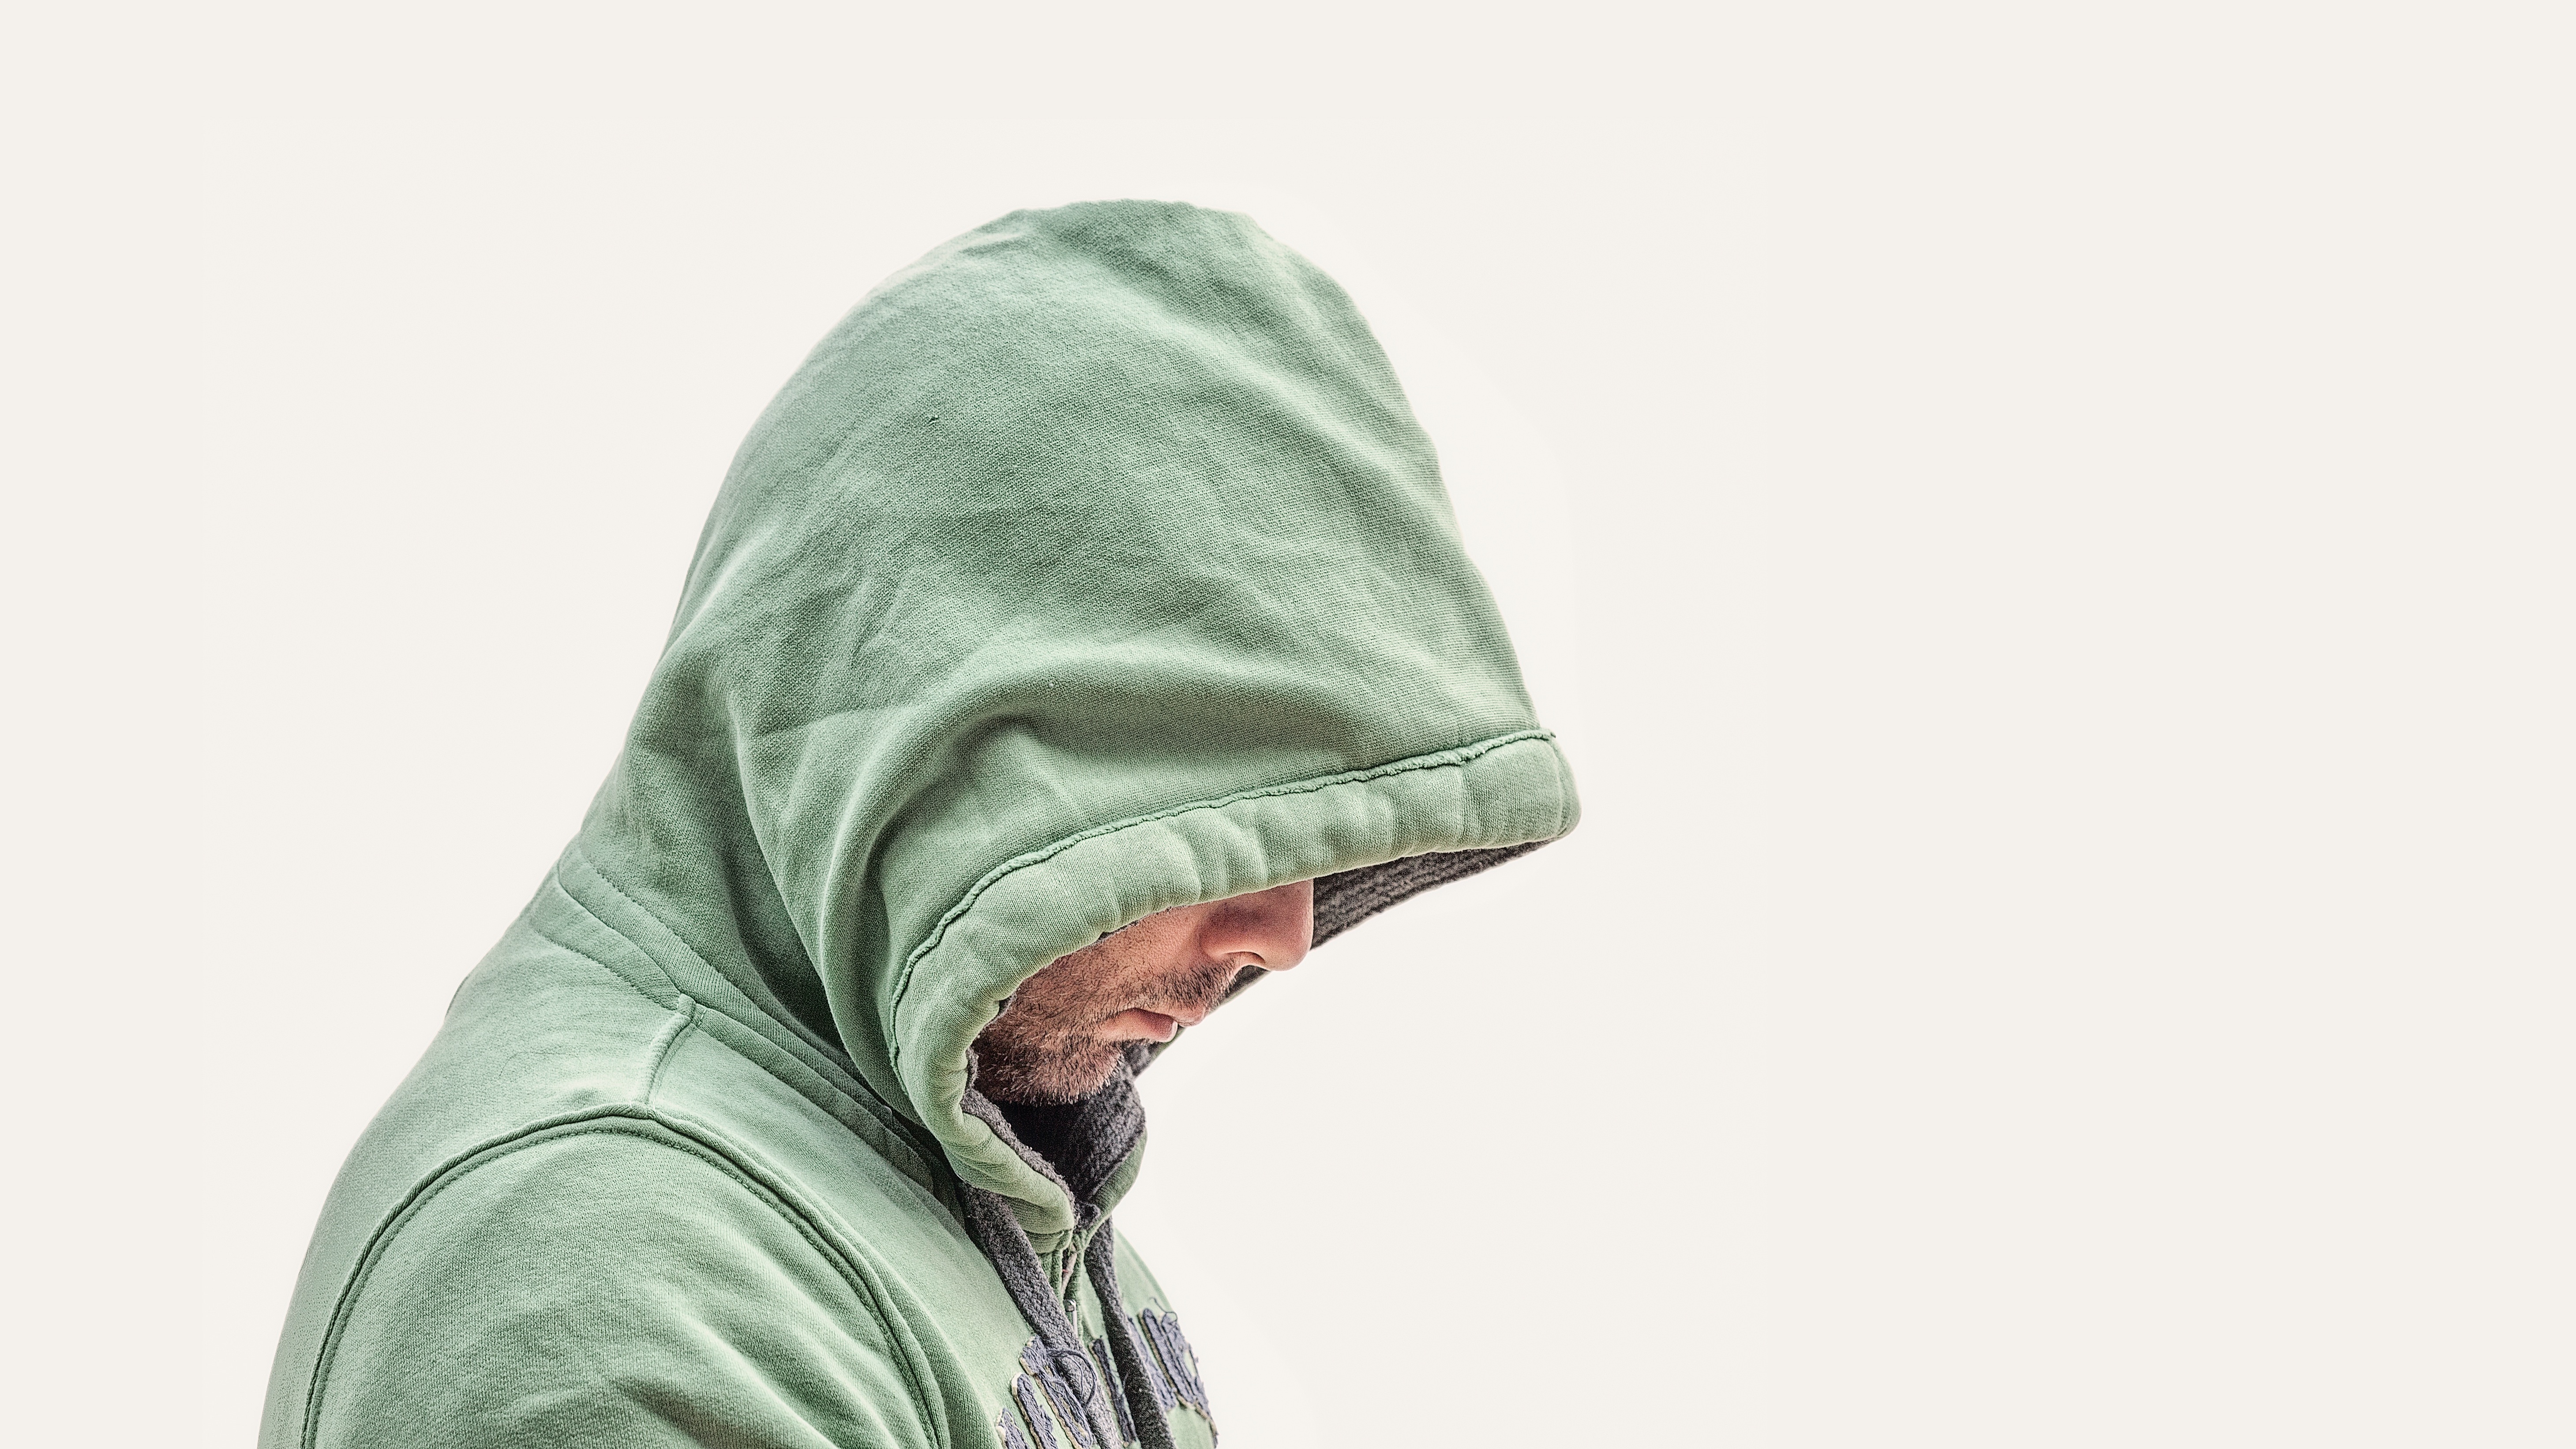
man, person, leather, view, male, portrait, green, human, clothing, arm, jacket, headgear, outerwear, hood, human body, textile, face, cool, neck, cap, head, comics, hip hop, masculinity, bodyguard, masculine, kaputze, fashion accessory